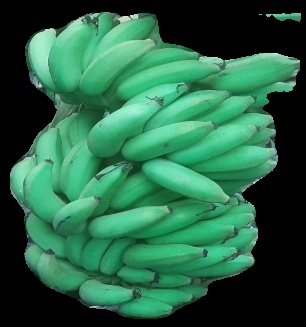
Variety: elakki-bale
Grade: grade1